List of West Virginia state parks

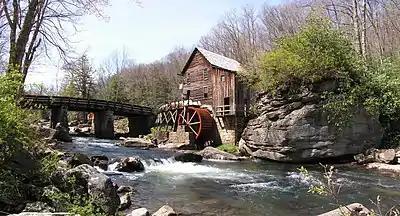
Babcock State Park located along the New River Gorge

There are 39 state parks in the U.S. state of West Virginia . The West Virginia Division of Natural Resources (WVDNR) Parks and Recreation Section is the governing body for all 39 state parks and directly operates all but one of them. In addition to state parks, the WVDNR Parks and Recreation Section governs nine state forests.